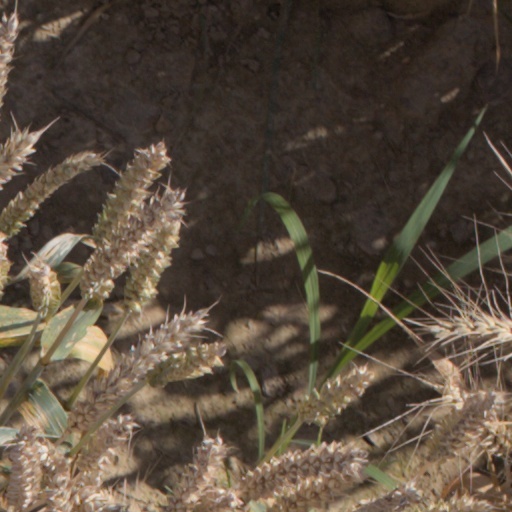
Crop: wheat